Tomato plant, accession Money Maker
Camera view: vertical (180 deg); turntable rotation: 150 degrees
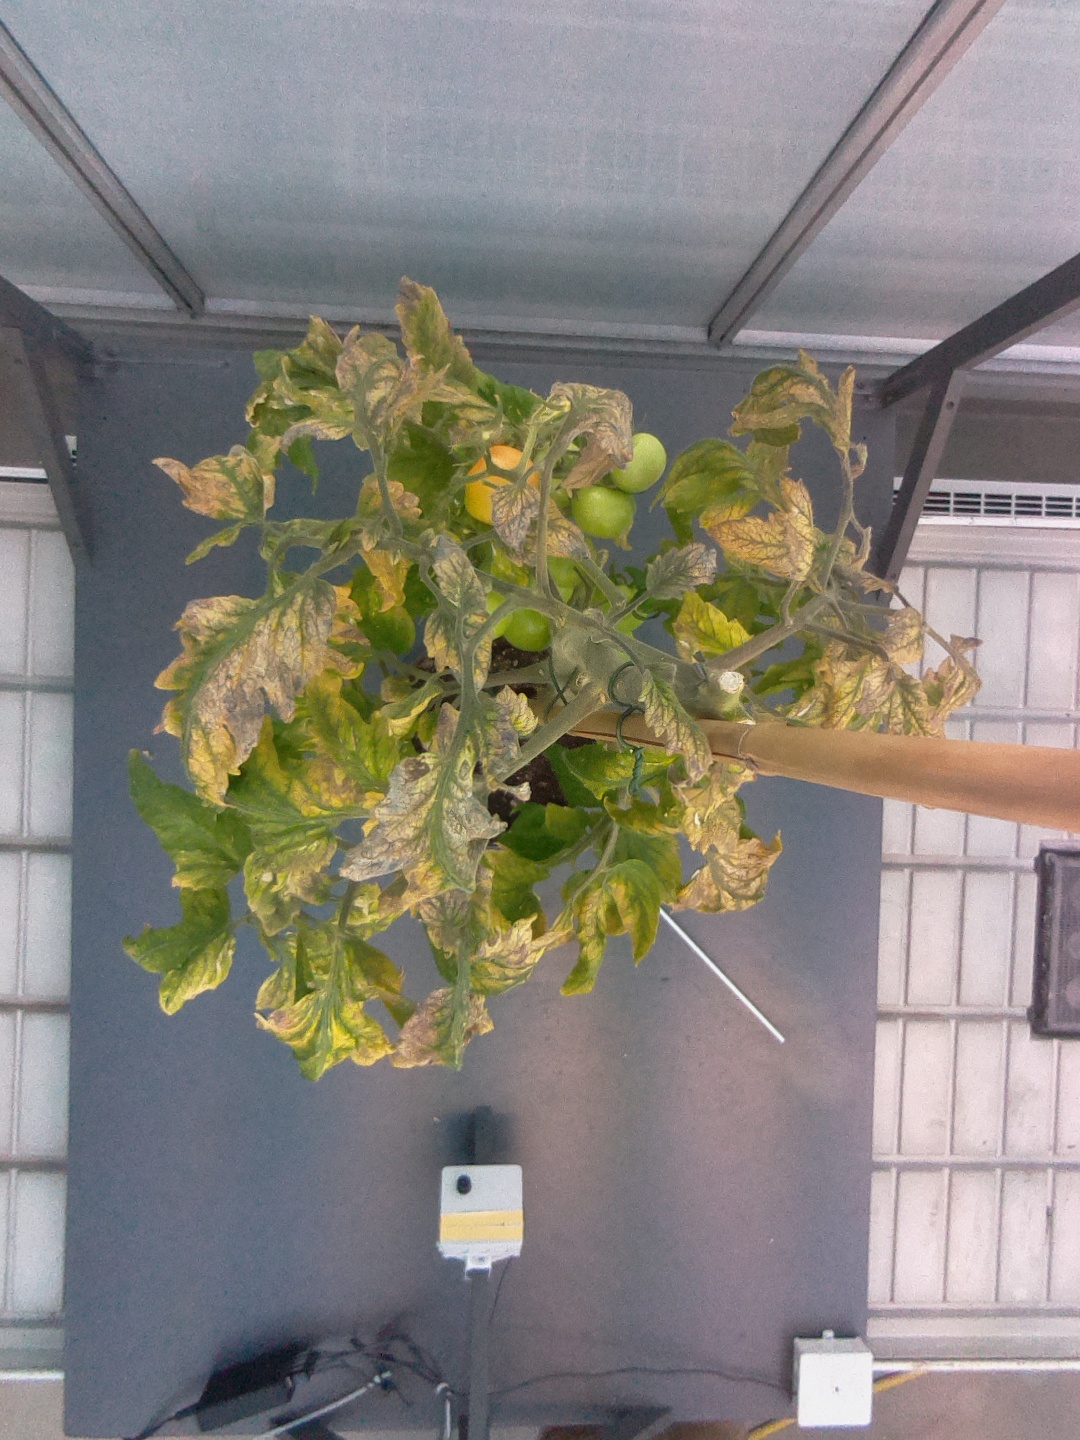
BBCH growth stage 80: fruits start showing typical ripe color (orange -> red)